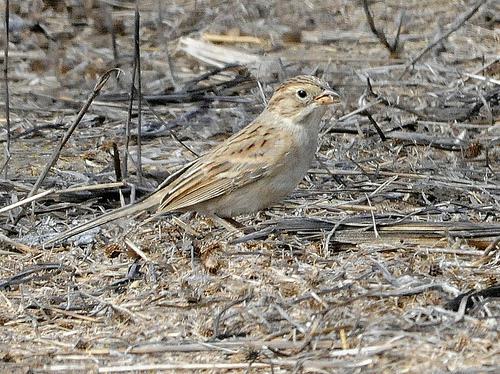
A photo of a clay colored sparrow